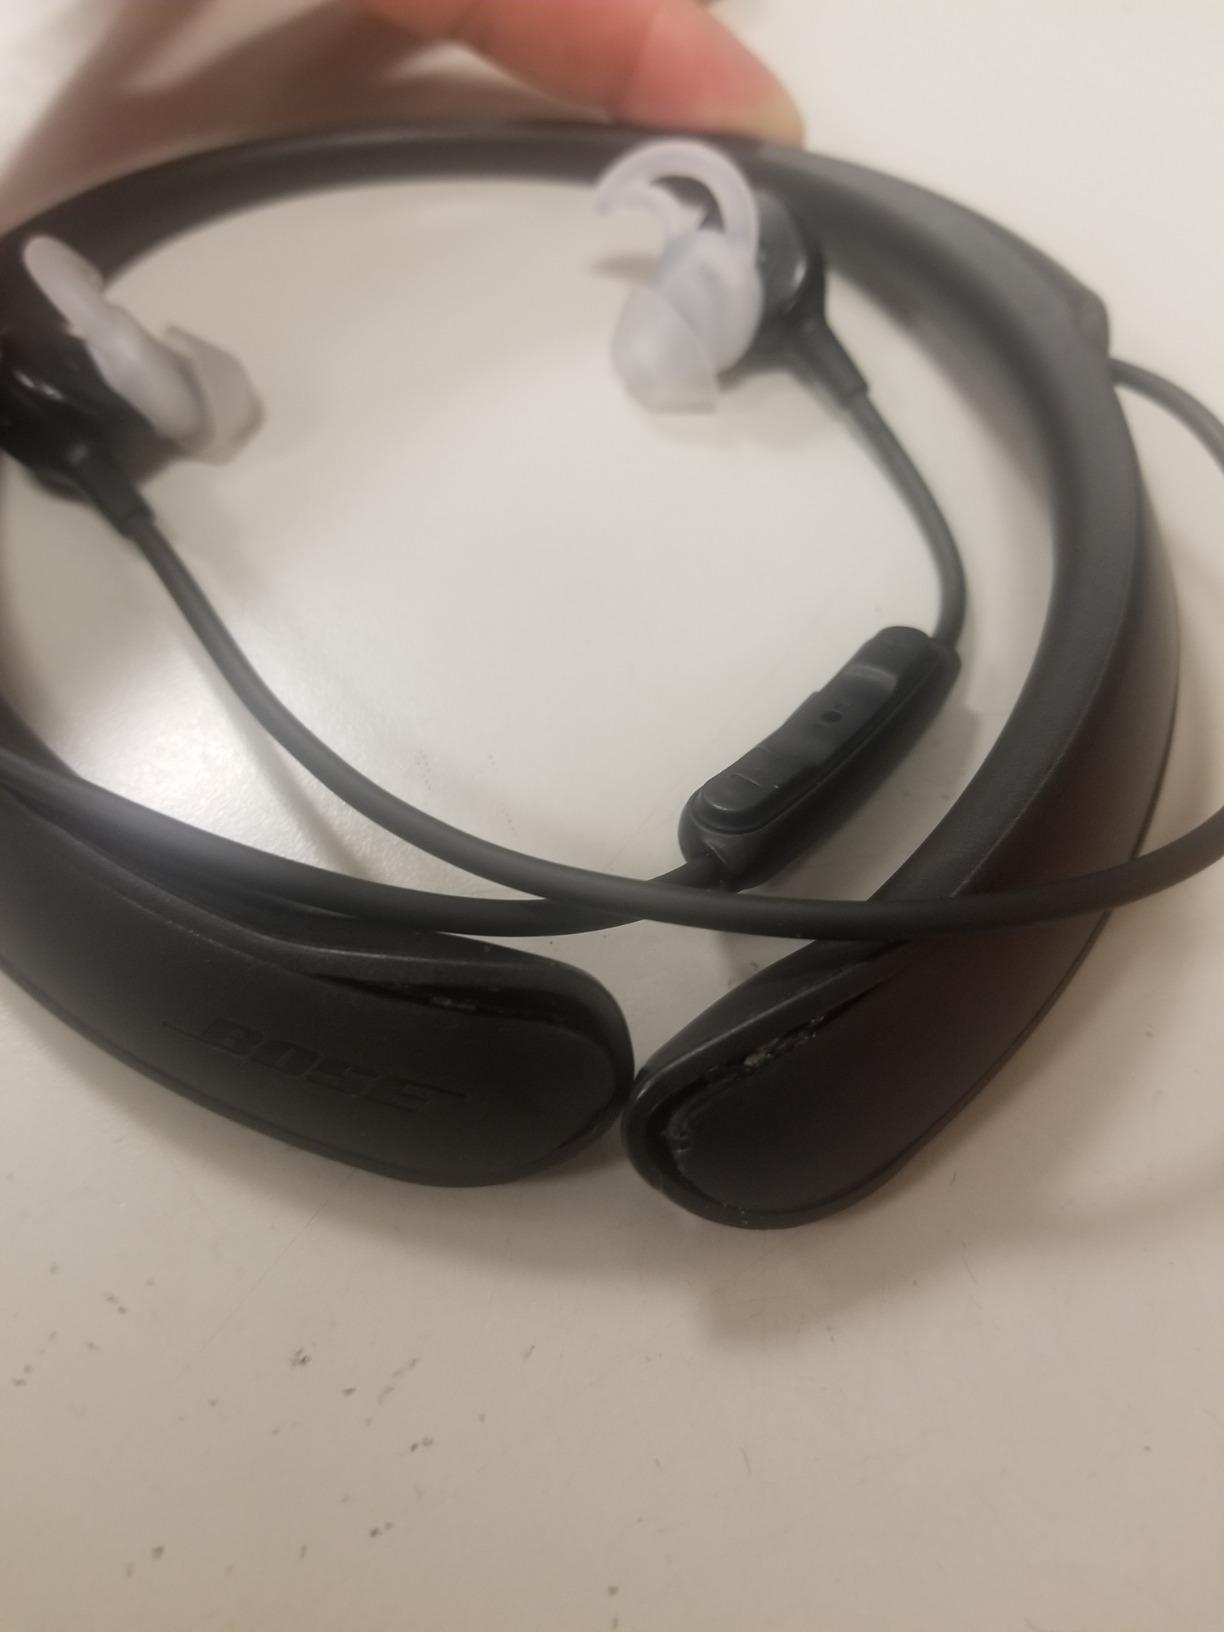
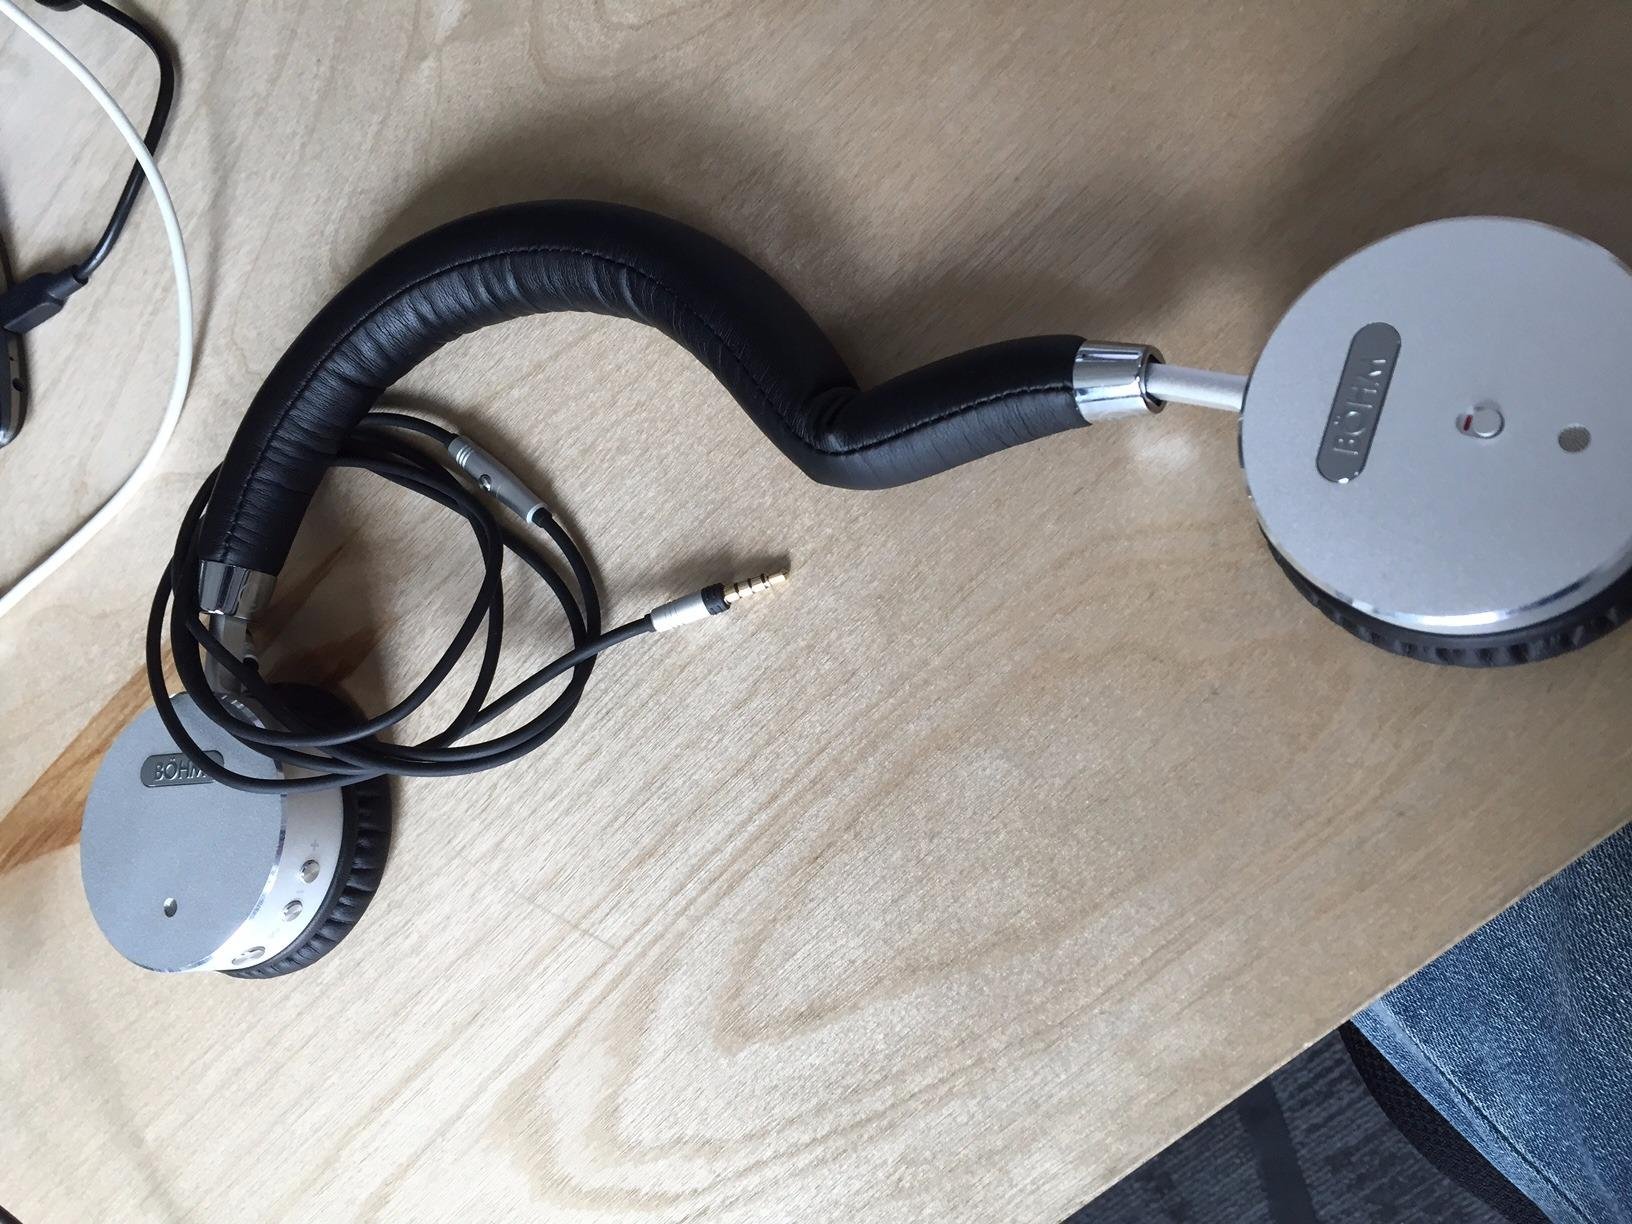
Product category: headphones
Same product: no